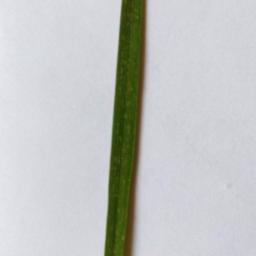
Label: Rice___Healthy